Andrew Sexton Gray

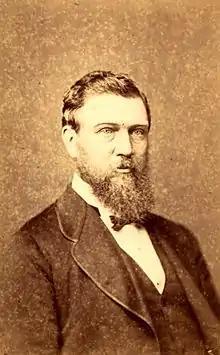
Andrew Sexton Gray in 1863

Andrew Sexton Gray (1826 – 10 July 1907) was an Irish surgeon, who founded the Royal Victorian Eye and Ear Hospital in Melbourne, Australia, and is considered a "founder of ophthalmology in Australia".